Architecture of Birmingham

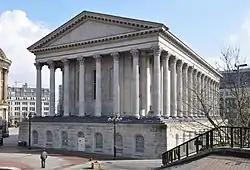
Birmingham Town Hall, by Joseph Hansom and Edward Welch, 1834.

Attendance at churches still increased and parish churches across the town were commissioned for construction. In 1823, Francis Goodwin's Holy Trinity Church, Bordesley was completed. The Commissioner's church is of Gothic architecture, which was popular during this time.